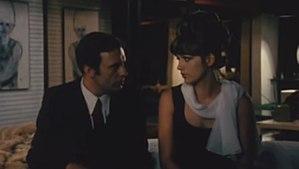
L'Amour à cheval est un film italien réalisé par Pasquale Festa Campanile, sorti en 1968.